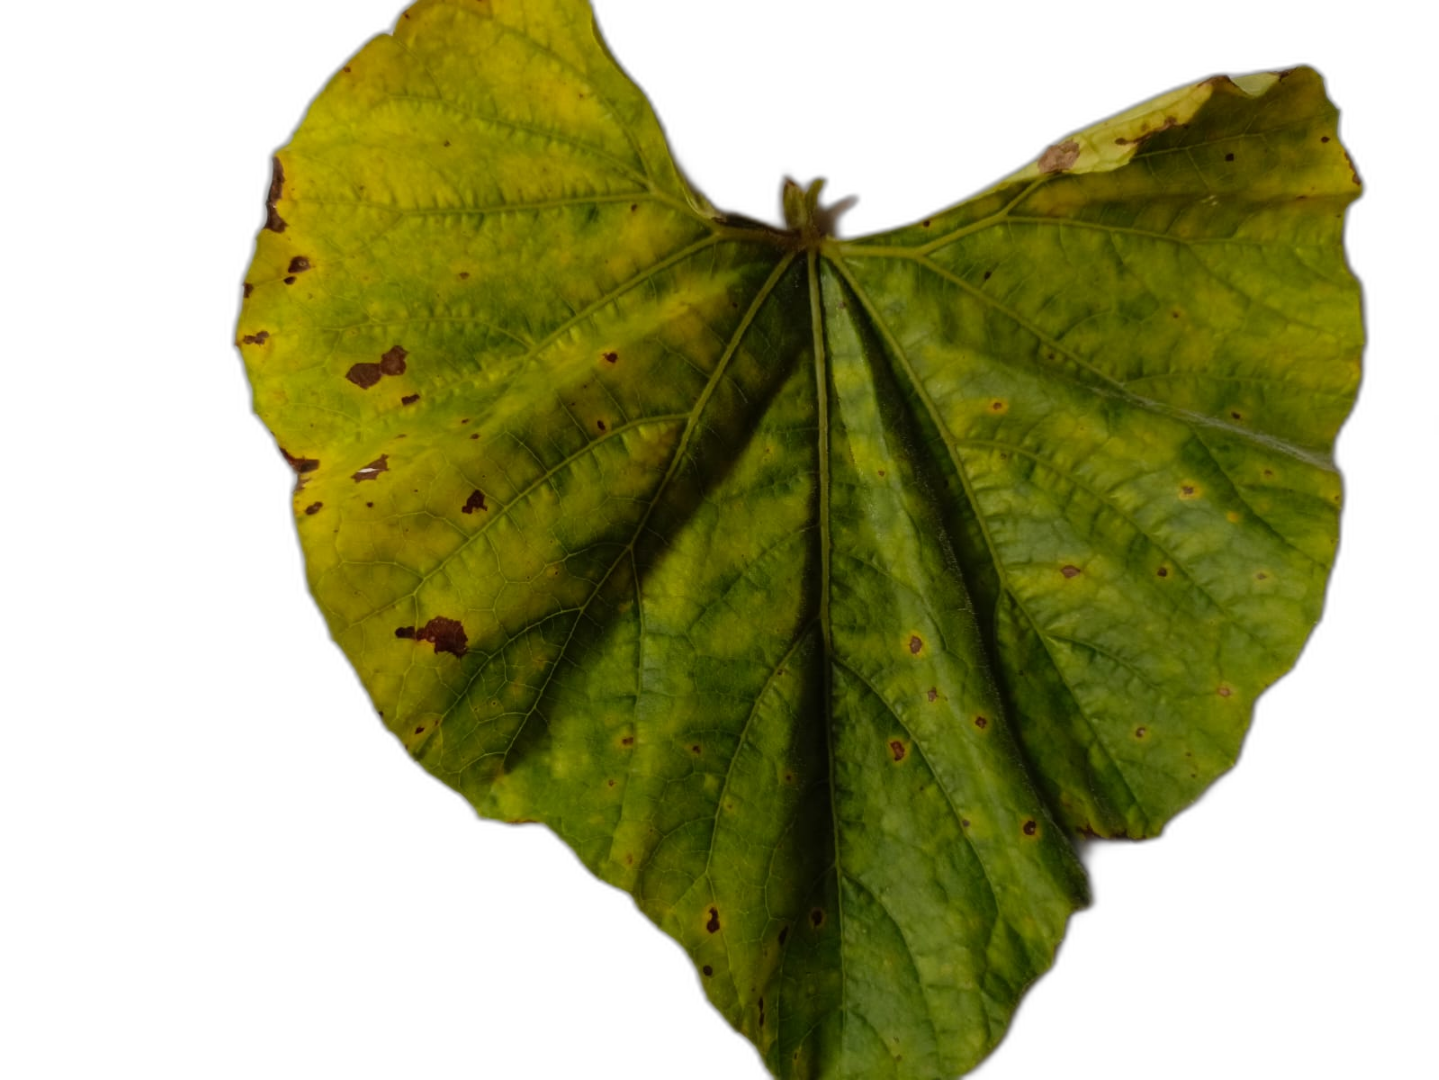
Crop: Bottle Gourd
Label: Downy_Mildew